Ant-Man (film)

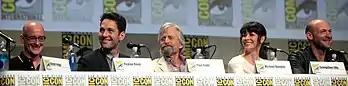
(L-R) Peyton Reed (director), Paul Rudd, Michael Douglas, Evangeline Lilly, and Corey Stoll at the 2014 San Diego Comic-Con

Additionally, John Slattery and Hayley Atwell reprise their roles as Howard Stark and Peggy Carter, respectively, from previous MCU media. Slattery stated that his involvement in "Ant-Man" was "not that much more" than his participation in "Iron Man 2" (2010), while Atwell described her appearance as being "more of a cameo". Gregg Turkington appears as Dale, the manager of a Baskin-Robbins store; and Martin Donovan plays , a former member of S.H.I.E.L.D. who works for Hydra and looks to purchase the Yellowjacket technology. YouTuber Anna Akana portrays a writer in Luis' story at the end of the film. Garrett Morris, who portrayed Ant-Man in a "Saturday Night Live" sketch in the 70s, appears as a taxi driver. Ant-Man co-creator Stan Lee makes a cameo appearance in the film as a bartender. Chris Evans and Sebastian Stan make uncredited appearances during the post-credits scene as Steve Rogers and Bucky Barnes, respectively. Hayley Lovitt makes a nonspeaking cameo as Janet van Dyne / Wasp. Lovitt was cast for her "saucer-like, Michelle Pfeiffer eyes", since Pfeiffer was Reed's dream casting for Wasp; Pfeiffer would later be cast as the character for the sequel "Ant-Man and the Wasp" (2018). Tom Kenny provides the voice of a toy rabbit that Scott gives to Cassie. Comedian Tom Scharpling portrayed someone selling a lottery ticket to Lang, in a scene that was cut from the theatrical release.